Danny Post

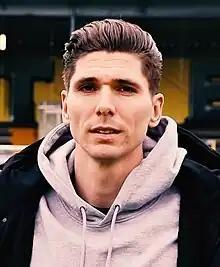
Post in 2022

Danny Post (born 7 April 1989) is a Dutch former professional footballer who played as a midfielder.